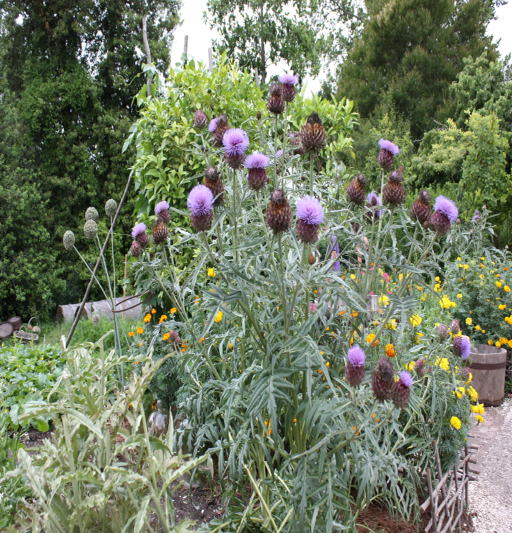
more plants in the garden